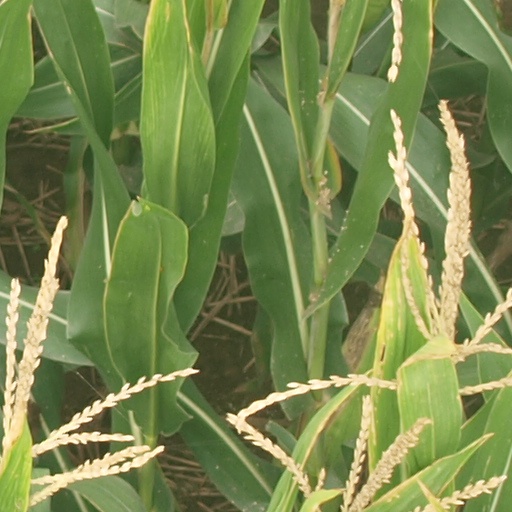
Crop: maize; corn